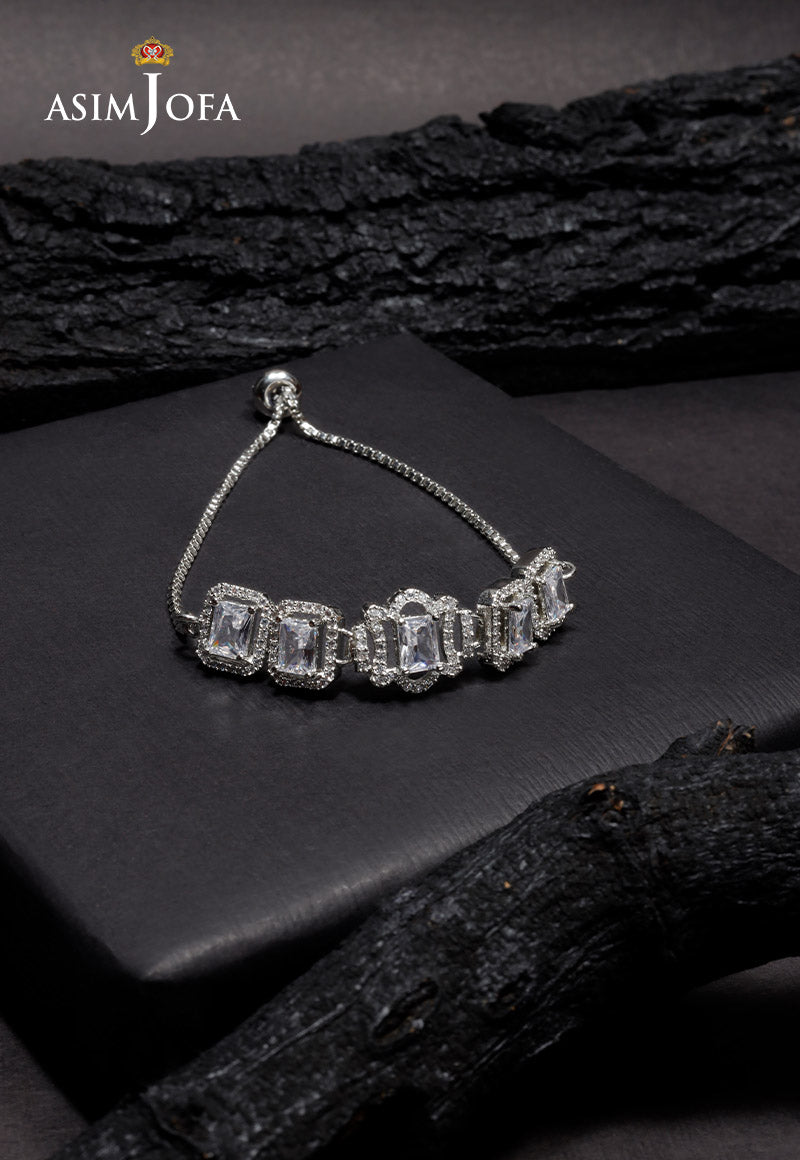
silver crystal bracelet